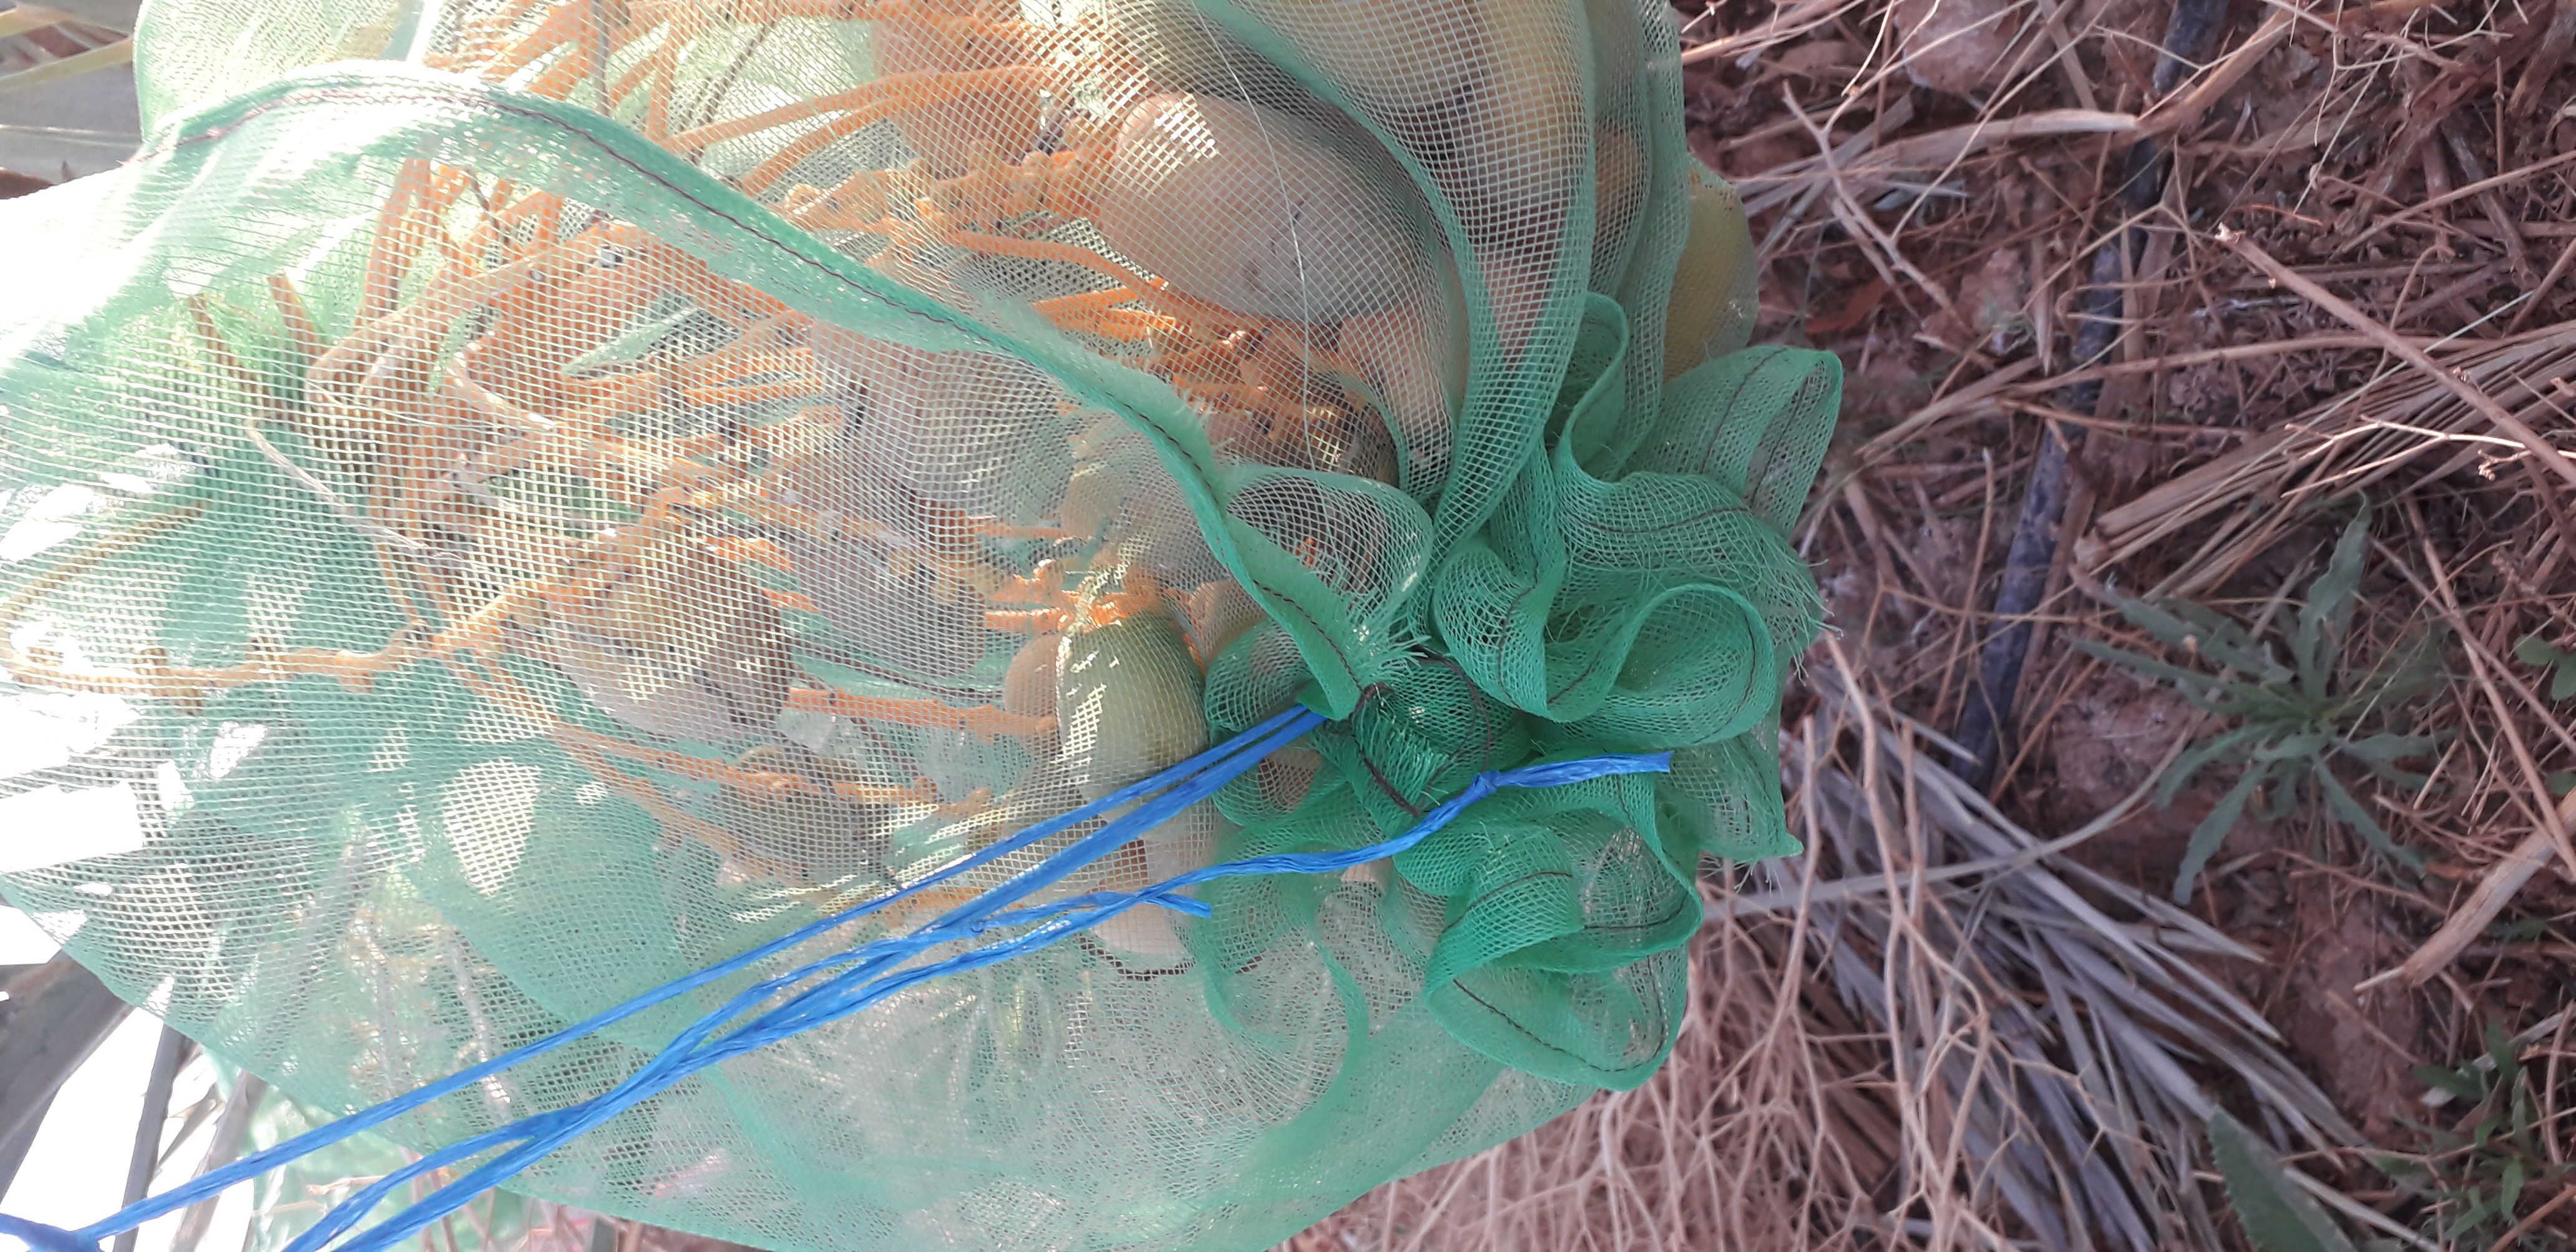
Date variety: Boumajhoul